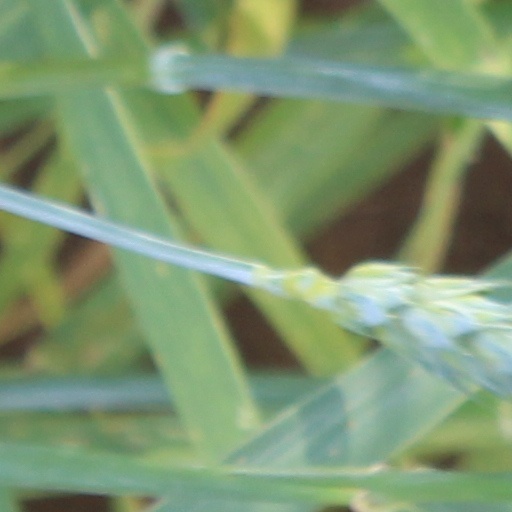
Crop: wheat